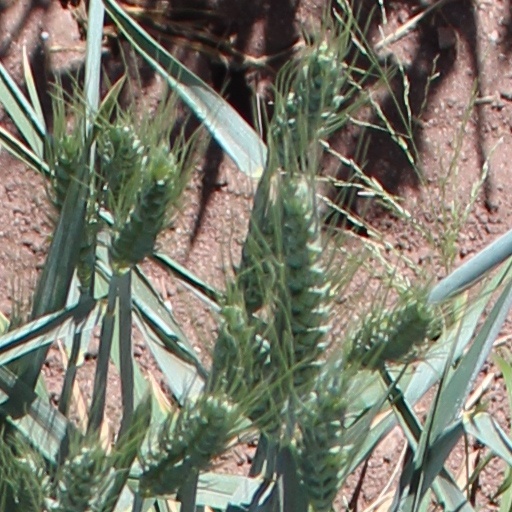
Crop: wheat